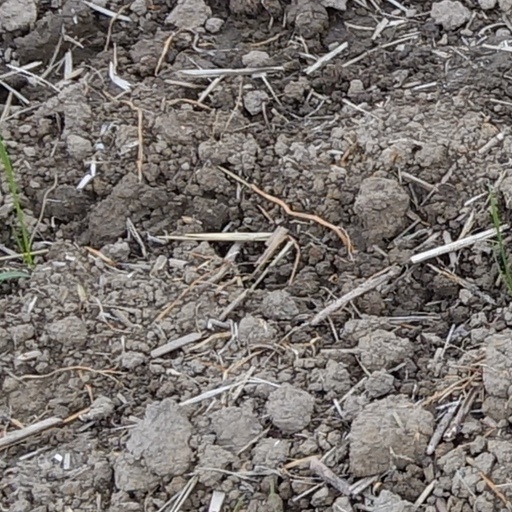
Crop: wheat